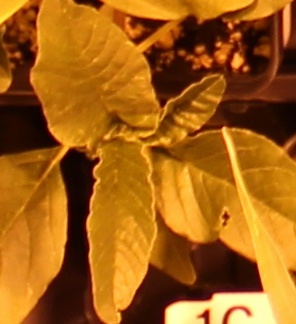
Label: Waterhemp